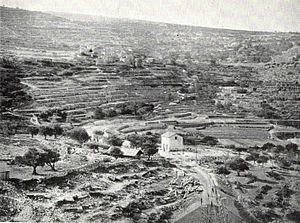
Battir est un village palestinien de Cisjordanie bâti sur le site de l'ancienne Betar. Le village est situé à 5 km à l'ouest de Bethléem et au sud-ouest de Jérusalem. Le site est occupé depuis l'âge du fer et c'est le lieu de la dernière bataille de la révolte de Bar Kokhba en 135. Le site est habité durant les périodes byzantines et ottomanes, et à l'époque du mandat britannique les habitants en sont enregistrés comme des musulmans.